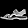
Label: Sandal